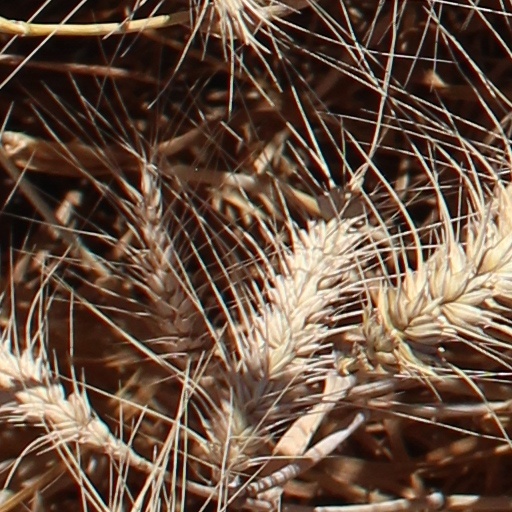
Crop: wheat